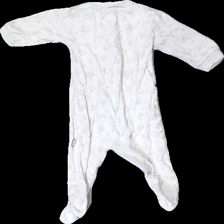
View: back
Type: Pajamas
Category: Children
Brand: Not in the list
Brand text on label: giraffe?
Colors: White, Grey, Beige
Material: 100% cotton
Pattern: Animal print
Cut: Regular
Size: 68
Season: All
Holes: Major
Damage 2: hål rumpa
Damage 2 location: bottom center
Price range: <50
Recommended usage: Export
Description: pyjamas med giraffer på, urtvättad och hål i rumpan
Comment: urtvättad